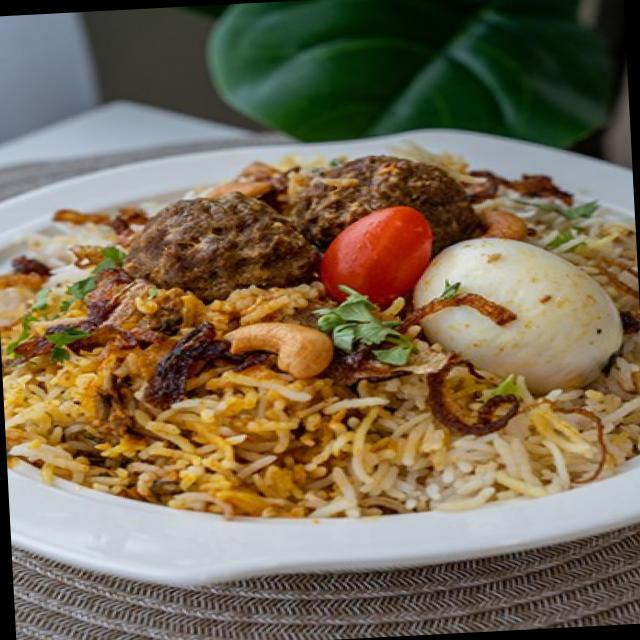
Dish: biryani